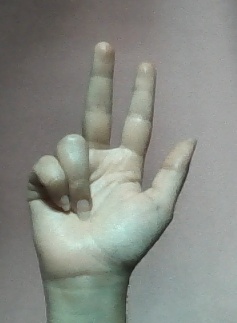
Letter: al